New Hampshire Wing Civil Air Patrol

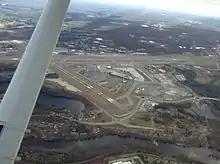
Manchester-Boston Regional Airport from CAP airplane

Youth aged 12-18 may join the Civil Air Patrol as cadets in a cadet squadron, and may continue to serve as a cadet until the age of 21. Adult members aged 18 and older may join a senior squadron, or be assigned to a cadet squadron in a management capacity. Composite squadrons may contain both cadet and senior programs.